Typhoon Dujuan (2015)

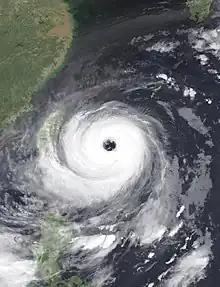
Typhoon Dujuan at peak intensity while approaching Taiwan on September 27

Typhoon Dujuan, known in the Philippines as Super Typhoon Jenny, was the second most intense tropical cyclone of the Northwest Pacific Ocean in 2015 in terms of ten-minute maximum sustained winds, tied with Noul. The twenty-first named storm and the thirteenth typhoon of the 2015 Pacific typhoon season, Dujuan brought extremely powerful winds throughout the Yaeyama Islands and Taiwan in late-September, causing 3 deaths in Taiwan. The typhoon also caused over ¥2.5 billion (US$392.9 million) damage in East China.